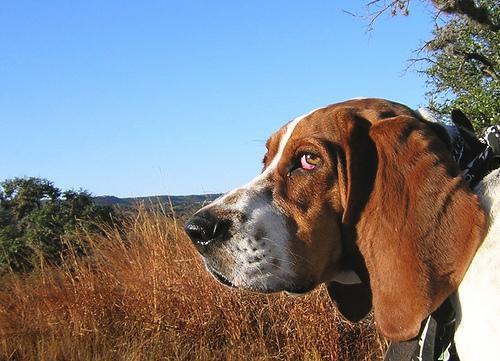
basset hound